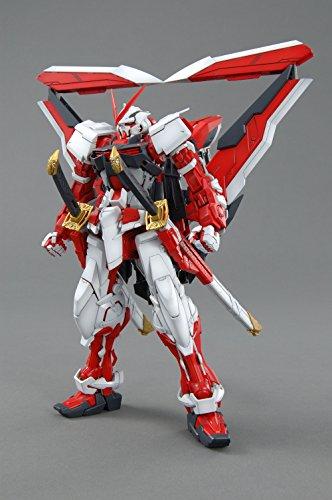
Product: Bandai Hobby MG Gundam Kai Model Kit (1/100 Scale), Astray Red Frame
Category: Toys & Games | Hobbies | Models & Model Kits | Model Kits | Figure Kits
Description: Runner x27, Foil Sticker x1, Dry Decal x1, Tetron Sticker x1, instruction manual x1.
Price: $56.75
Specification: ProductDimensions:5x5x7.8inches|ItemWeight:1.8pounds|ShippingWeight:2.05pounds(Viewshippingratesandpolicies)|DomesticShipping:ItemcanbeshippedwithinU.S.|InternationalShipping:ThisitemcanbeshippedtoselectcountriesoutsideoftheU.S.LearnMore|ASIN:B0042VJ018|Itemmodelnumber:BAN162047|Manufacturerrecommendedage:15-16years